Runcinated 120-cells

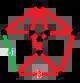
Vertex figure for the omnisnub 120-cell

The full snub 120-cell or omnisnub 120-cell, defined as an alternation of the omnitruncated 120-cell, can not be made uniform, but it can be given Coxeter diagram , and symmetry [5,3,3], and constructed from 1200 octahedrons, 600 icosahedrons, 720 pentagonal antiprisms, 120 snub dodecahedrons, and 7200 tetrahedrons filling the gaps at the deleted vertices. It has 9840 cells, 35040 faces, 32400 edges, and 7200 vertices.